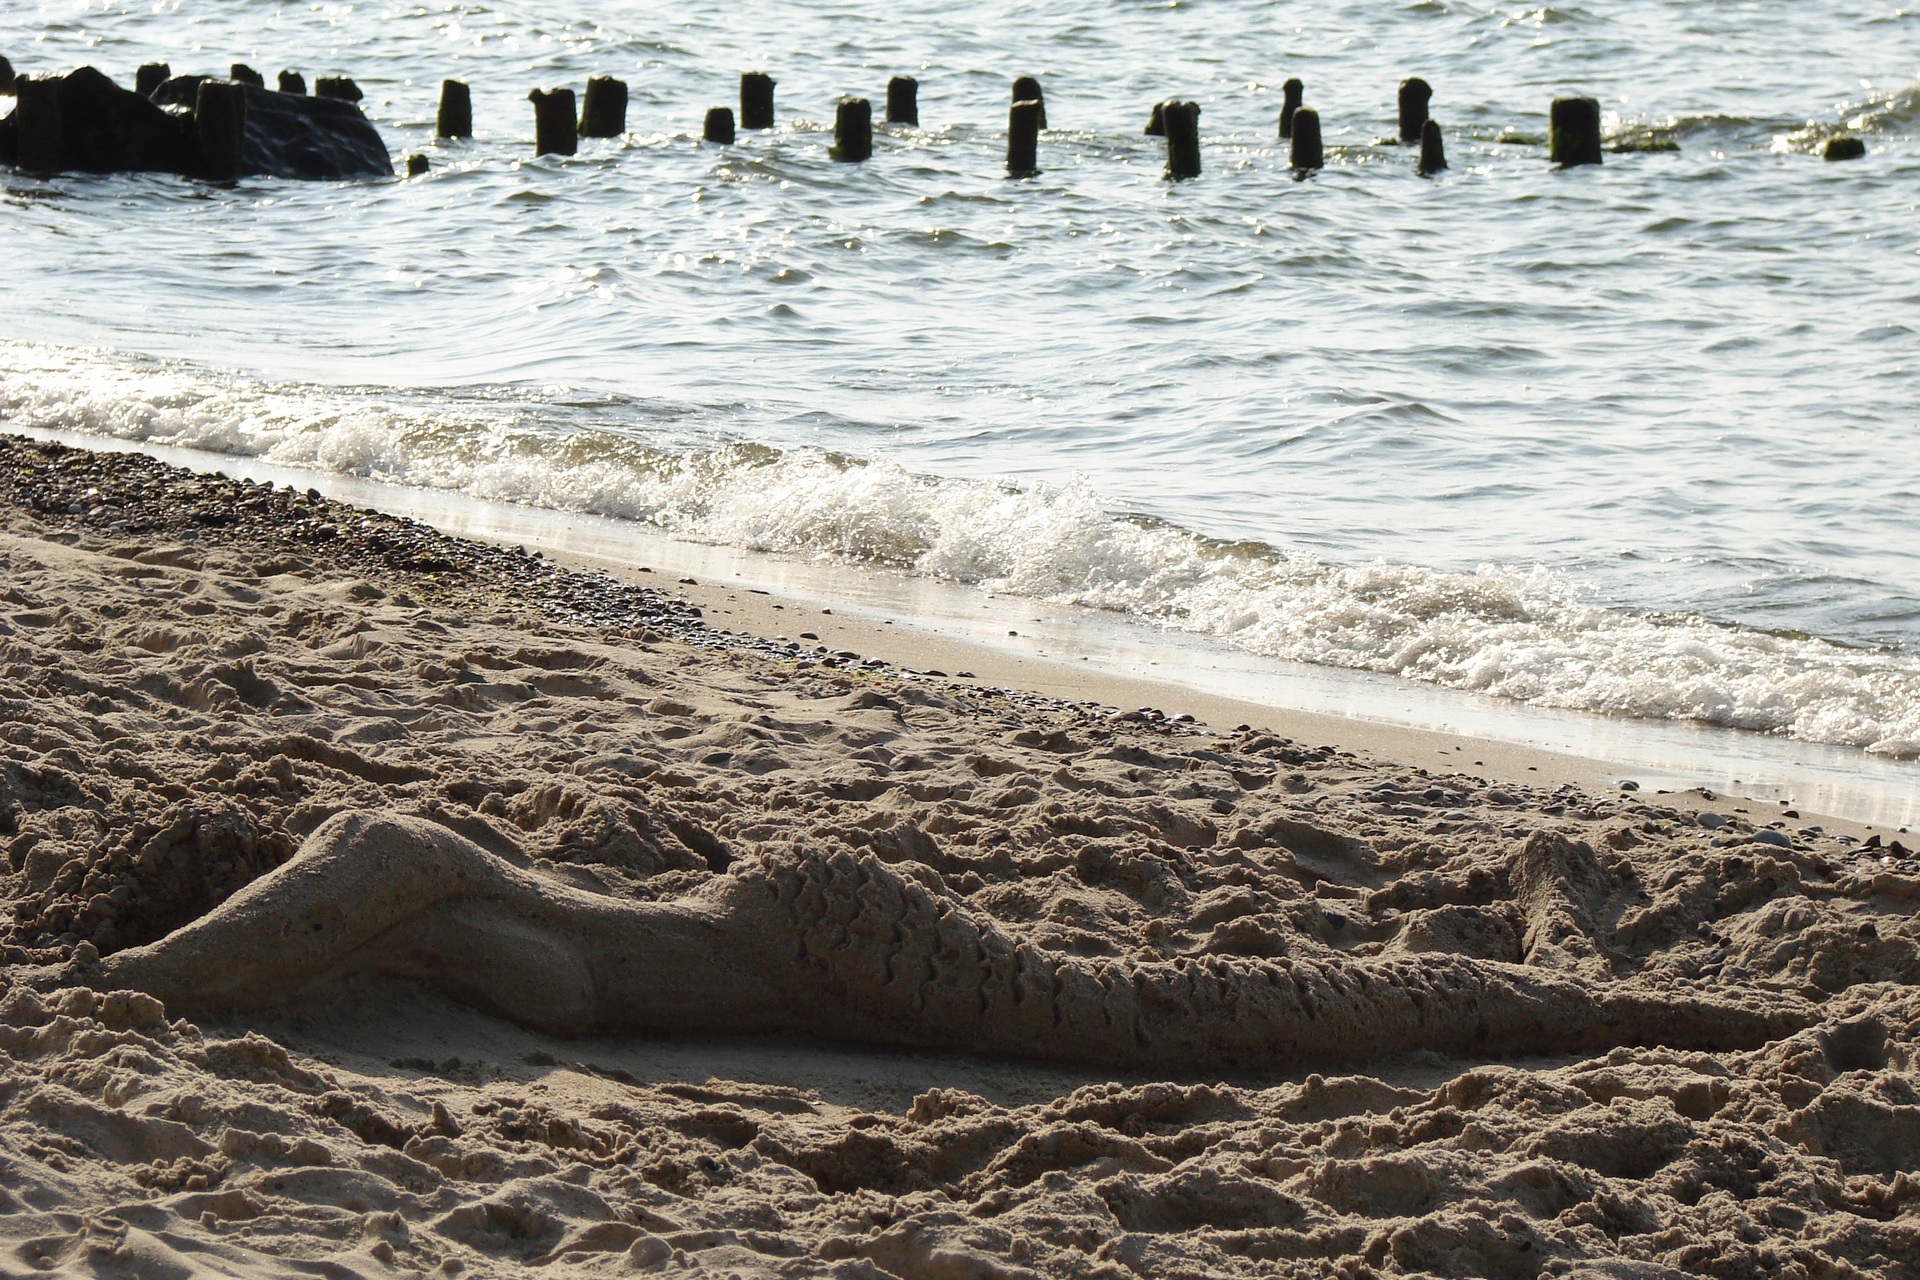
beach, sea, coast, water, sand, rock, ocean, shore, wave, summer, vacation, travel, europe, relax, holiday, tourism, material, body of water, sculpture, art, waves, baltic, mudflat, wind wave